Porsche Boxster and Cayman

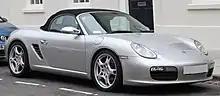
Porsche Boxster (987)

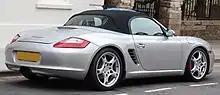
Porsche Porsche Boxster (987) (rear view)

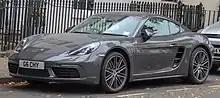
Porsche 718 Cayman S

The second generation of the "Boxster" debuted at the 2004 Paris Motor Show with the (997) 911 and became available for sale in 2005. Now known as the 987.1 which sold until 2008.